Veronese bell ringing

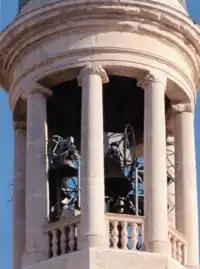
The bell chamber in the campanile of San Massimo, Verona

Veronese bell ringing is a style of ringing church bells that developed around Verona, Italy, from the eighteenth century. The bells are rung full circle (mouth uppermost to mouth uppermost), being held up by a rope and wheel until a note is required.